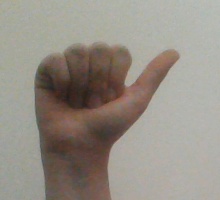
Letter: dhad